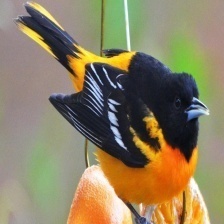
Species: BALTIMORE ORIOLE
Scientific name: ICTERUS GALBULA